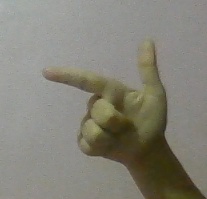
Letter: yaa